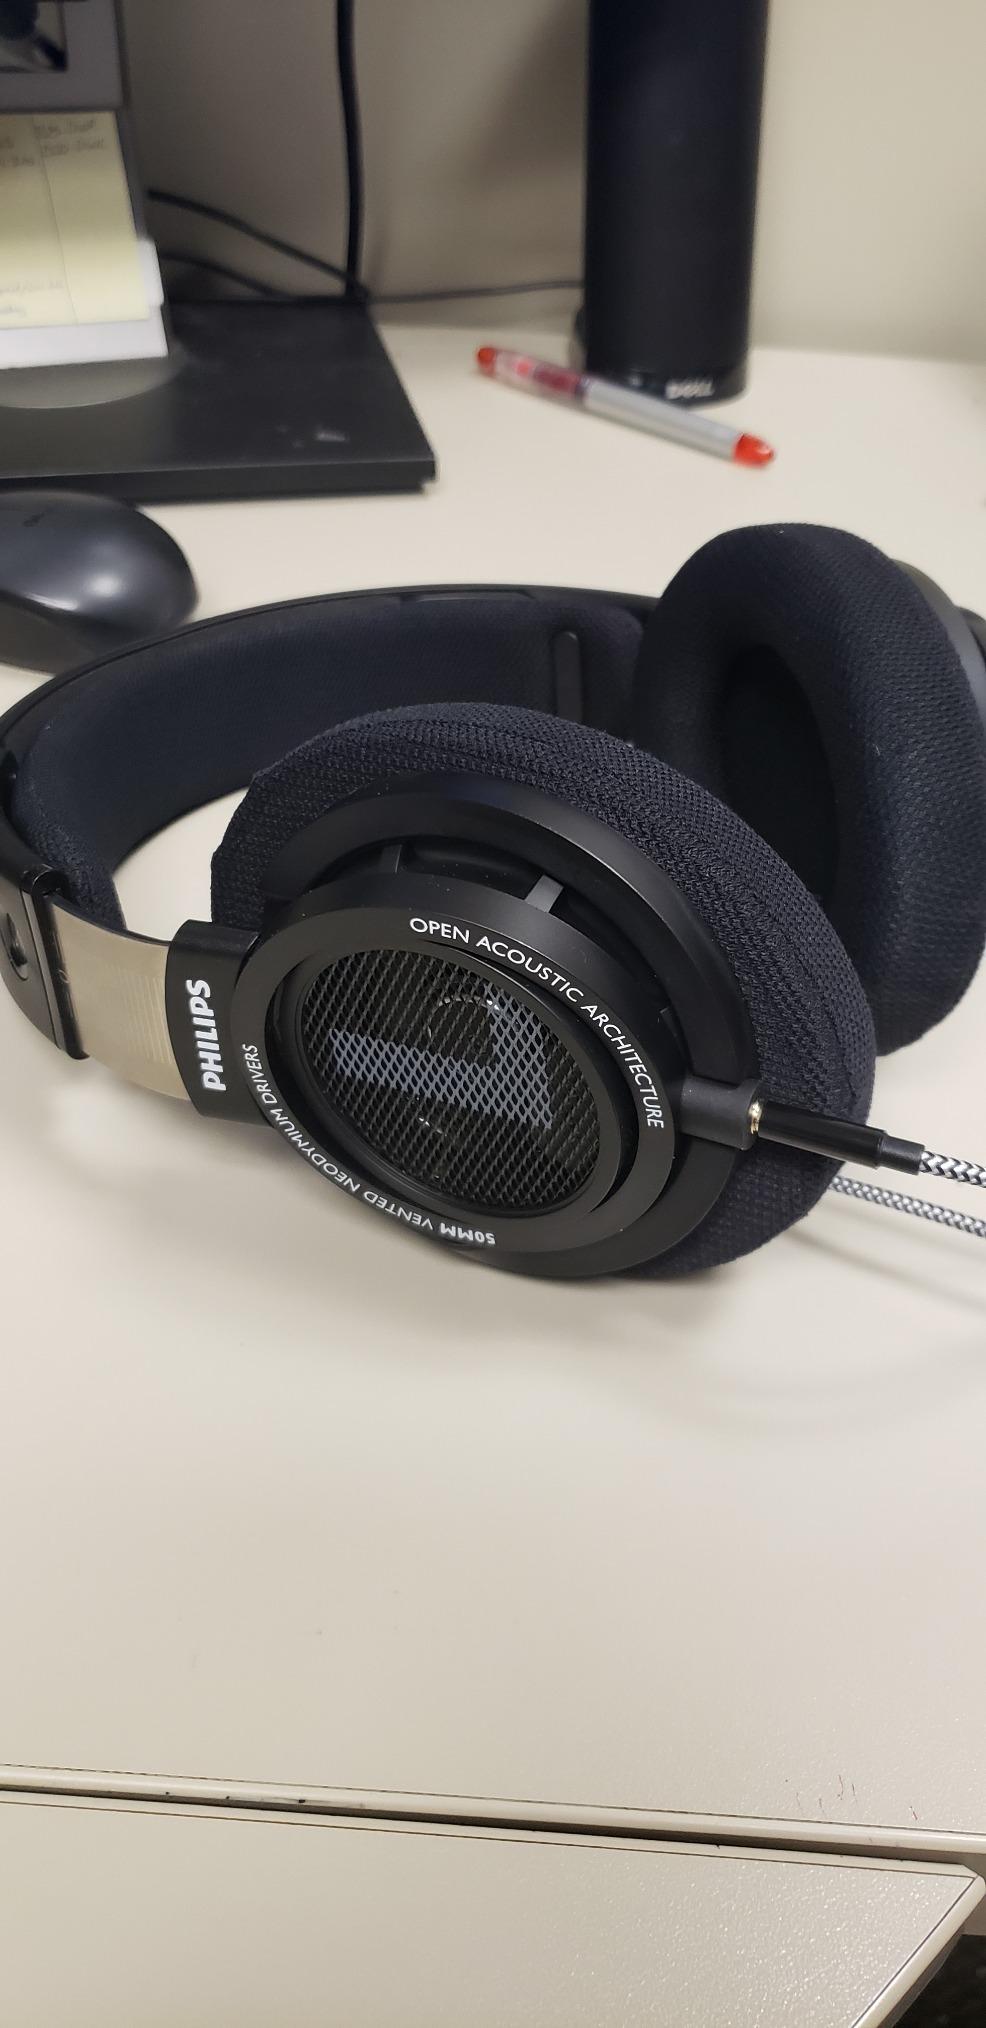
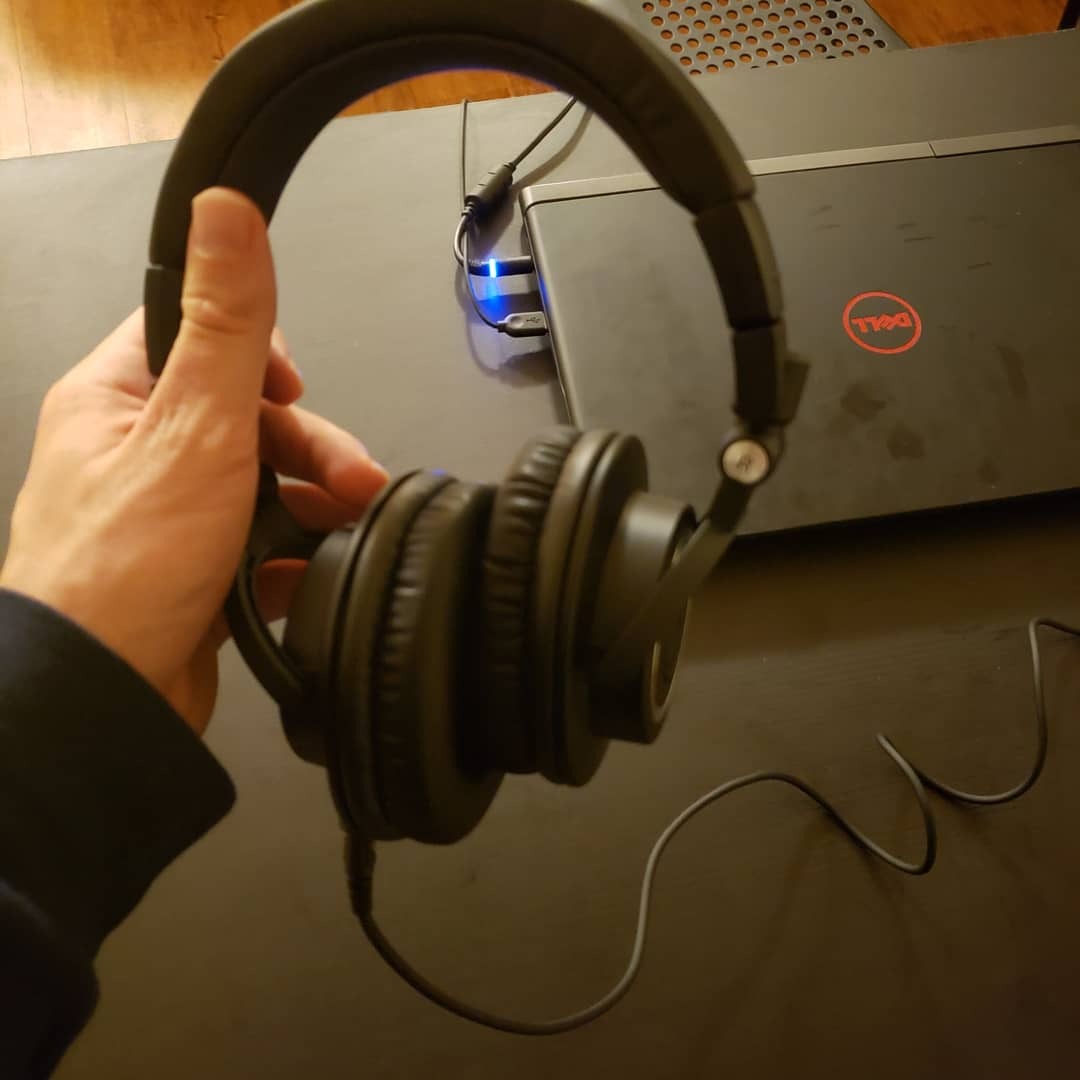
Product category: headphones
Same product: no